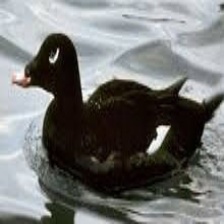
Species: SURF SCOTER
Scientific name: MELANITTA PERSPICILLATA
ImageNet parent category: drake